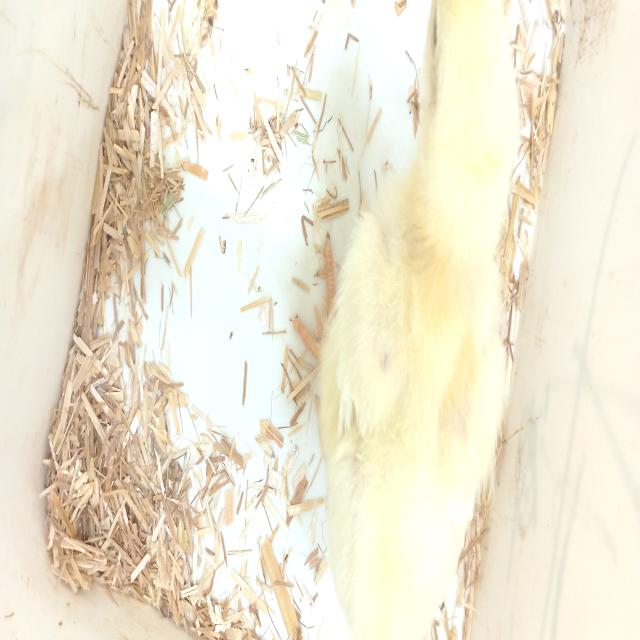
Weight: 139 g